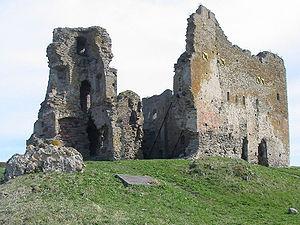
Le château de Tolsburg est le château fort le plus septentrional et le plus récent des châteaux forts livoniens de l’actuelle Estonie. Il se trouve près de la ville de Kunda dans le Viru occidental. Il s’appelait au début le château de Vredeborch.